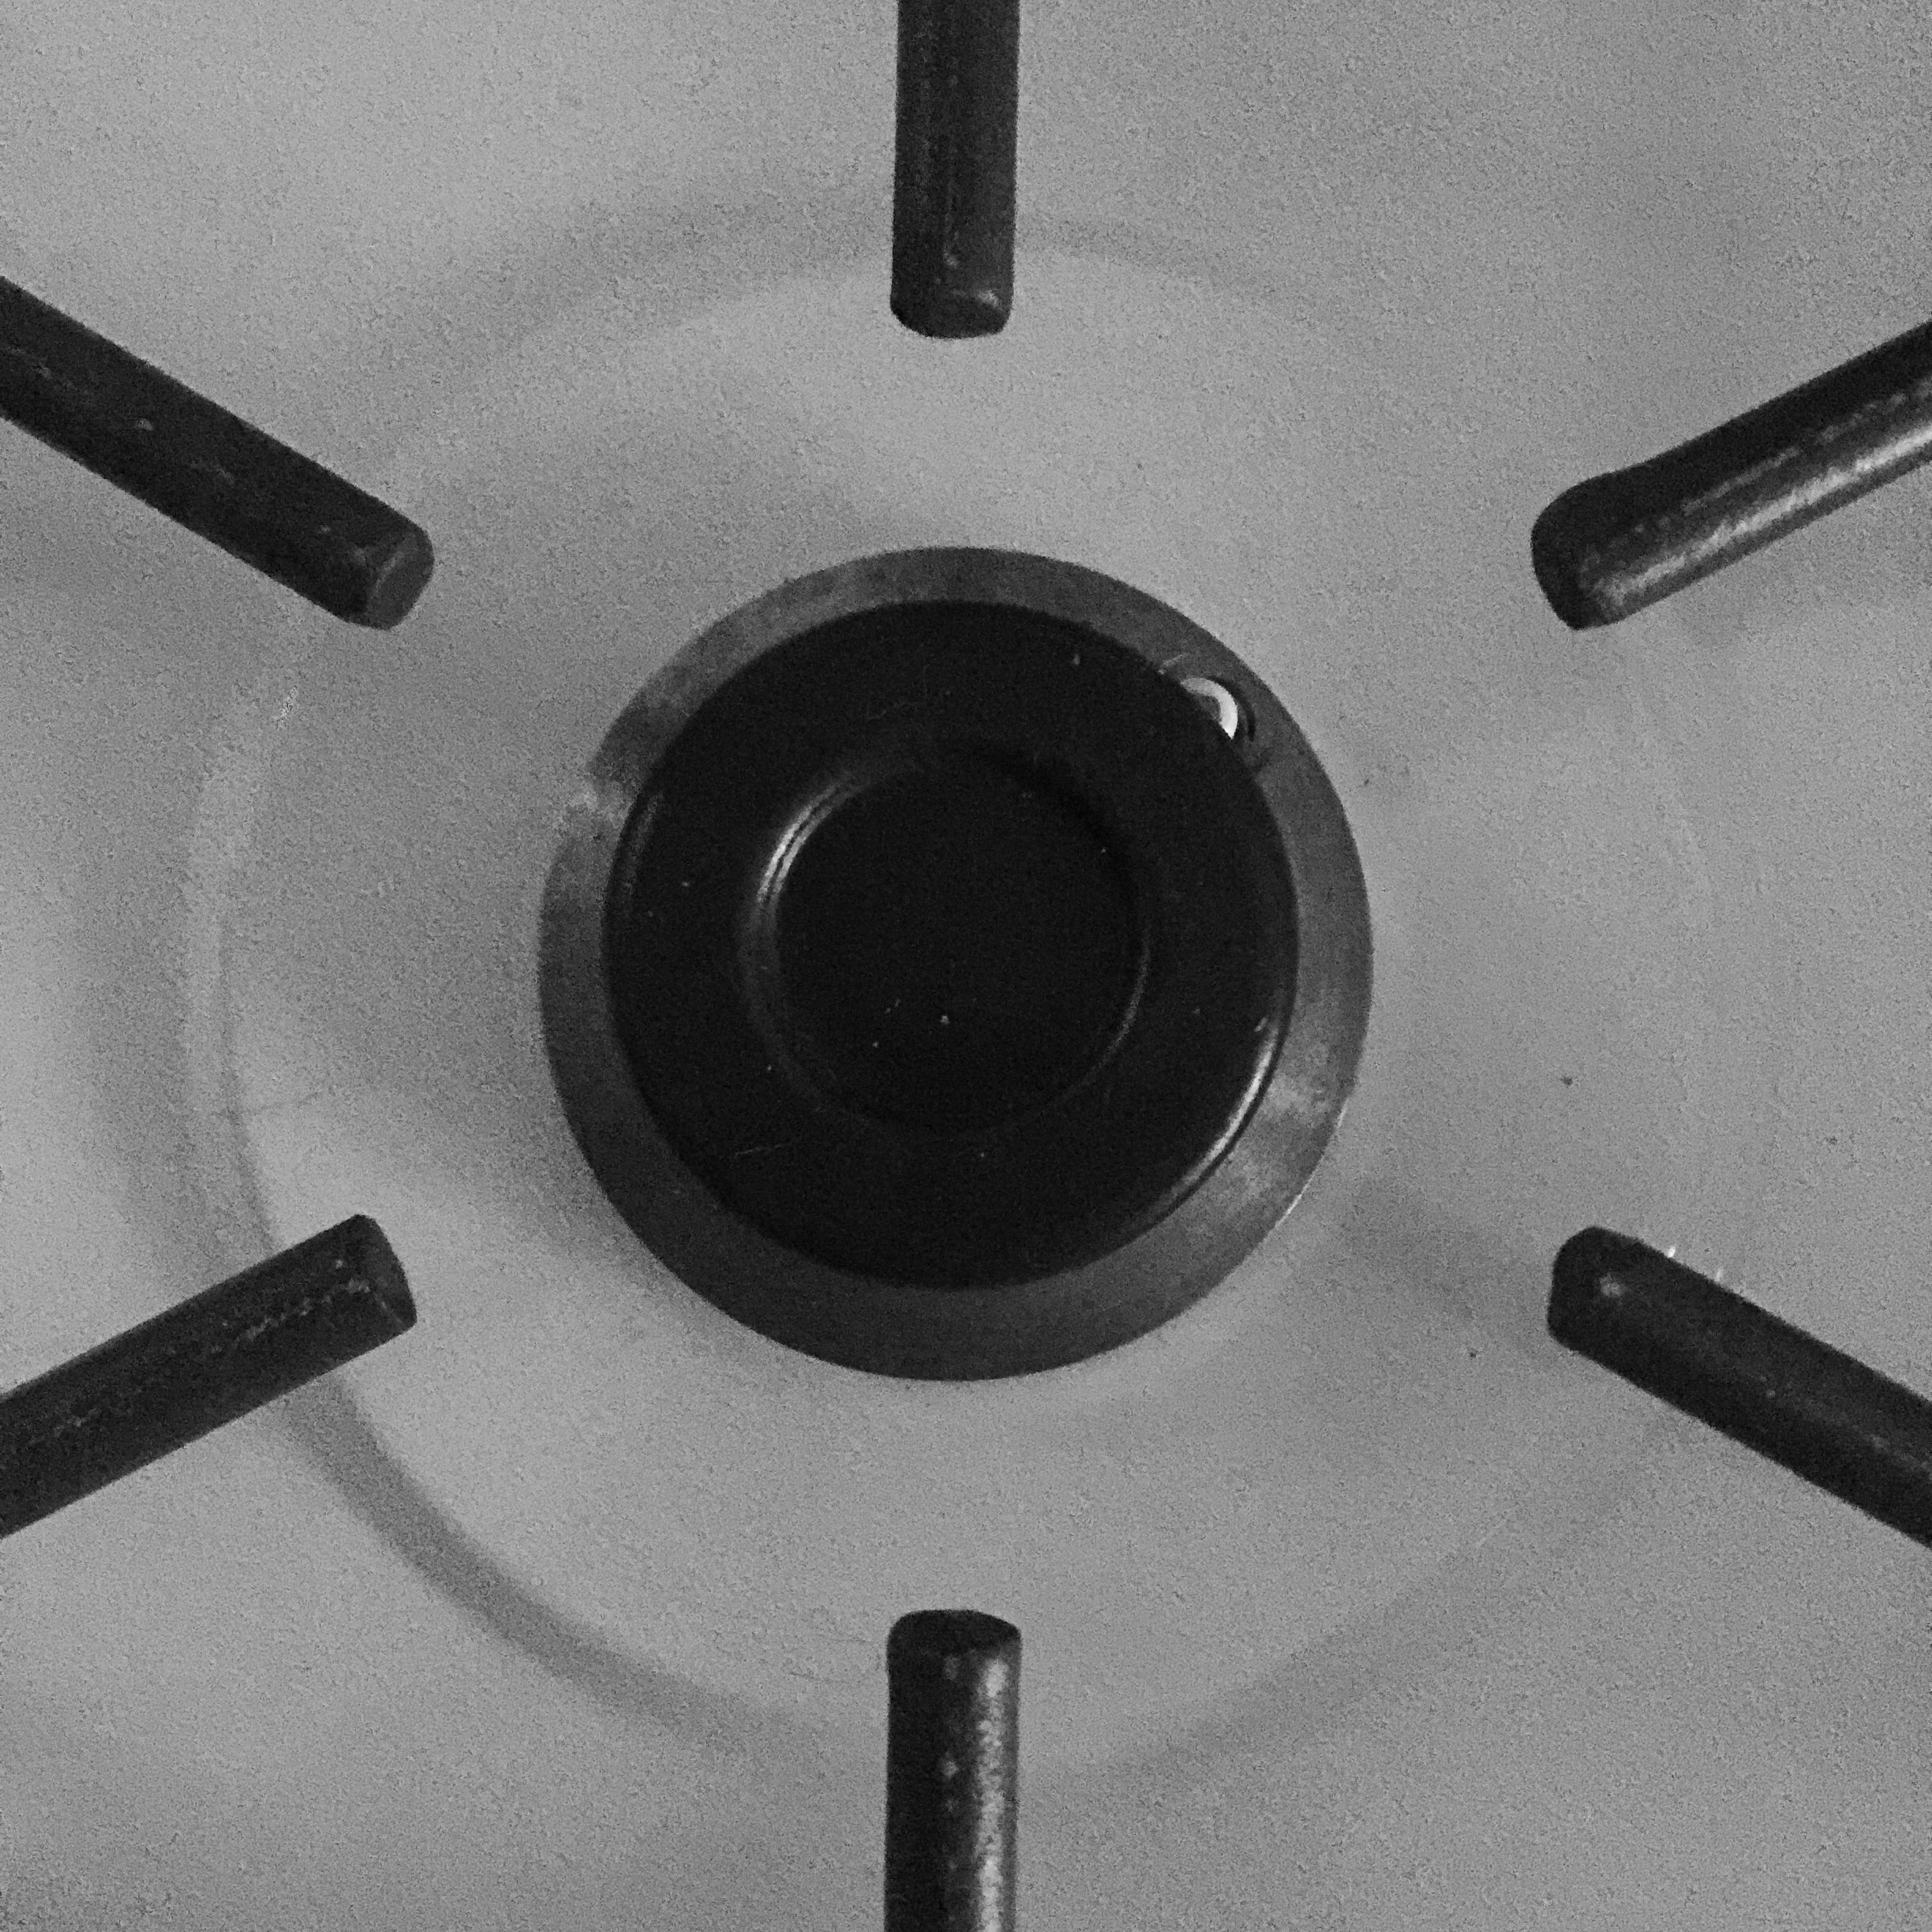
iphone, black and white, sun, wheel, machine, black, monochrome, circle, 126, argentina, shape, iphoneography, project365, squareformat, rodrigoparedes, buenosaires, ar, 160378, 160378com, www160378com, iphone6plus, monochrome photography